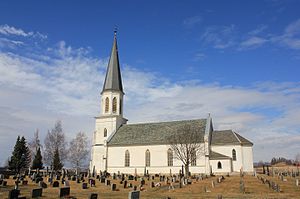
Günther Schüssler / Udvalgte værker
Romedal kirke, opført af Schüssler i 1887.
Johan Heinrich Günther Schüssler var en tysk født bygmester, der var aktiv i Norge, især i området fra Kongsvinger til Stange. Han arbejdede blandt andet med en række jernbanestationer og kirker.